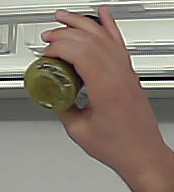
Product: barilla_pesto